Olivia O'Brien

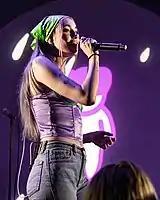
O'Brien performing in Orlando in 2020.

O'Brien initially gained the attention of Gnash after posting a cover of one of his songs on SoundCloud, after beginning to create music at the age of 13. Gnash reached out to O'Brien, expressing interest in her material, and asked for her to send him any original songs that she had. O'Brien then sent a voice note of her original song, "I Hate U, Love U", and he invited her to record the song with him in Los Angeles. "I Hate U, I Love U" (stylized in lowercase) was released in March 2016, and appears on Gnash's third EP titled "Us". The single peaked at number 10 on the "Billboard" Hot 100 and reached number one in Australia. Thereafter, O'Brien signed with Island Records and released her debut solo single, "Trust Issues", in August 2016, which premiered through "Complex" magazine. Her second single, "Root Beer Float" featuring Blackbear, premiered on September 15, 2016. O'Brien released a third single, "Find What You're Looking For", in October 2016. O'Brien released "Hate U, Love U" as a single in December, the original solo version of "I Hate U, I Love U". O'Brien also released an acoustic video for the song on December 20, 2016. O'Brien made her television debut in July 2016 with Gnash performing "I Hate U, I Love U" on "Late Night with Seth Meyers". O'Brien and Gnash made their second television performance on September 19, 2016, performing "i hate u, i love u" on "Today".